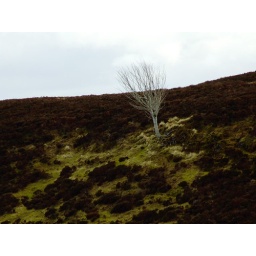
A random tree halfway up a huge hill in Scotland.